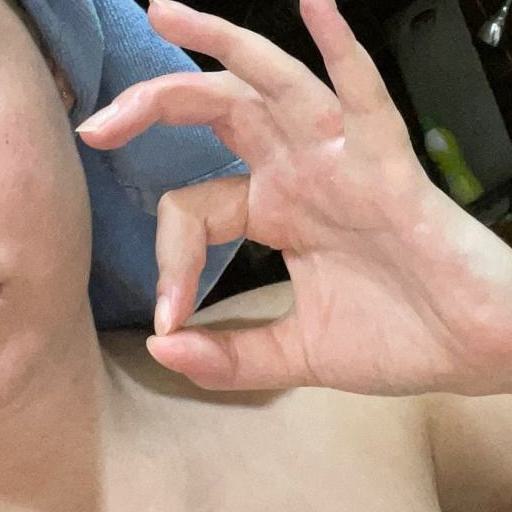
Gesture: ok